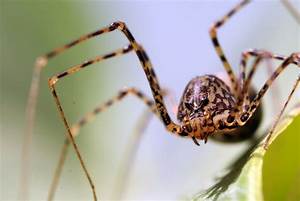
Label: ragno